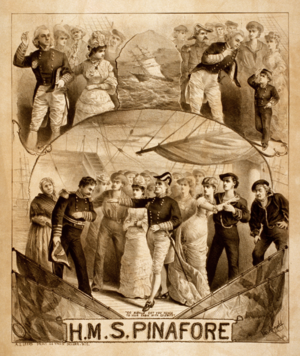
Affiche lithographique pour l'une des nombreuses mises en scènes de l'opérette H.M.S. Pinafore.